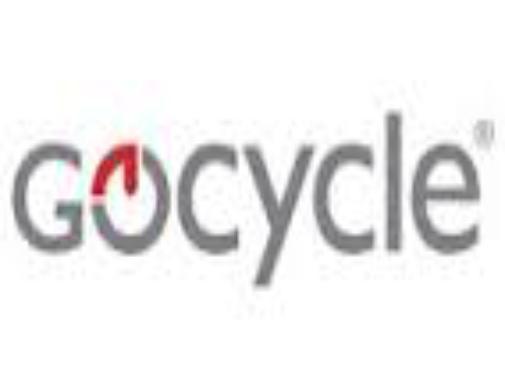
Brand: gocycle
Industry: Transportation